Dave Aranda

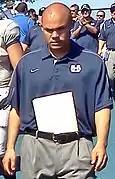
Dave Aranda at Utah State

In 2012, Aranda was the defensive coordinator for one year for the Utah State Aggies under Gary Andersen. That same year he was a nominee for the Broyles Award as the Aggies defense finished in the top 15 of all FBS schools in all four major defensive categories; seventh in scoring defense (15.4 points per game), 13th in rushing defense (113.8 yards per game), eighth in pass-efficiency defense (14 interceptions, 12 touchdowns, 54.1% completion rate, 5.7 yards per attempt) and 14th in total defense (322.1 ypg).